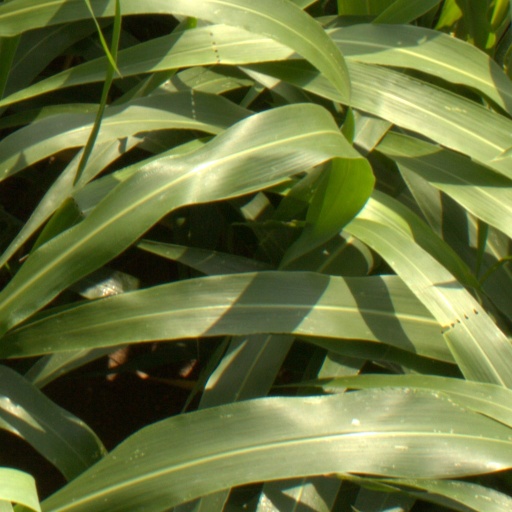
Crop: sorghum